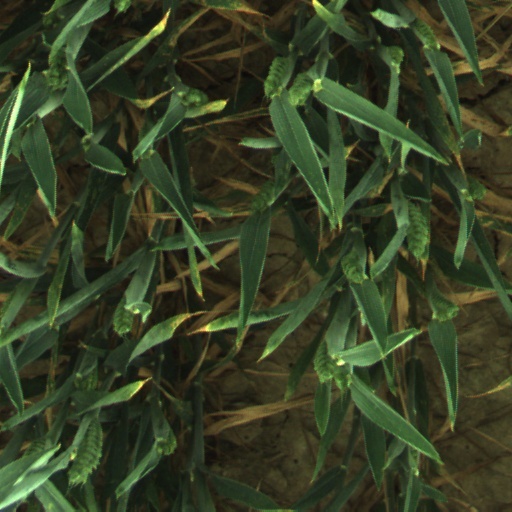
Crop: wheat